Women's basketball

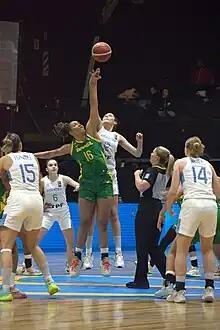
Initial jump at the match for the 3rd place in the FIBA Under-18 Women's Americas Championship Buenos Aires 2022 between Argentina and Brazil.

Women's basketball is the team sport of basketball played by women. It was first played in 1892, one year after men's basketball, at Smith College in Massachusetts. It spread across the United States, in large parts via women's college competitions, and has since spread globally. As of 2020, basketball is one of the most popular and fastest growing sports in the world.